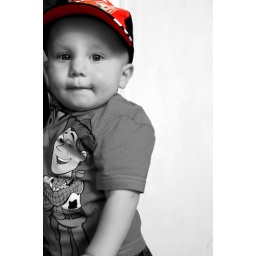
Charlie in his favourite hat, black and white